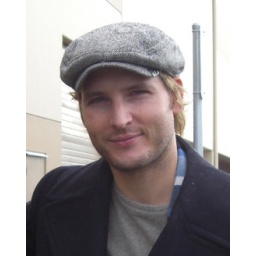
Carlisle in a gray hat